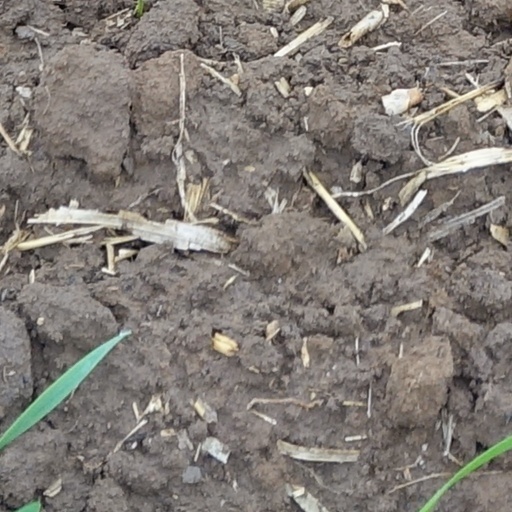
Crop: wheat